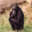
Label: chimpanzee